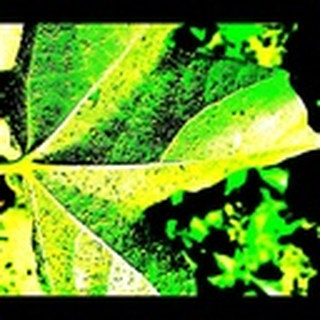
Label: cotton_aphids